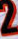
Number: 2